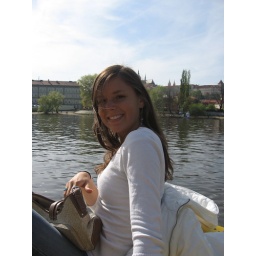
in paddle boat on vlatva river